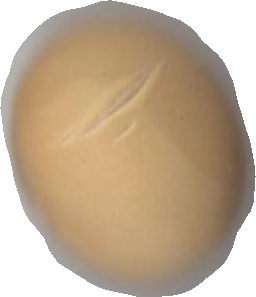
Variety: Grobogan